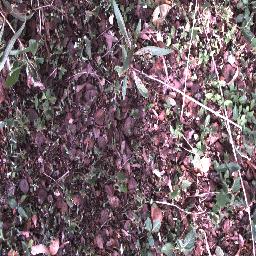
Label: rubber_vine